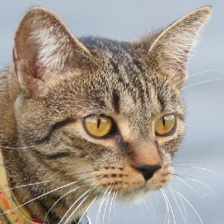
Label: animals